Pittsburgh Bureau of Fire

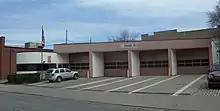
The quarters of Engine 3 in the Strip District

Below is a complete listing of all fire station and apparatus locations in the city of Pittsburgh according to Battalion.